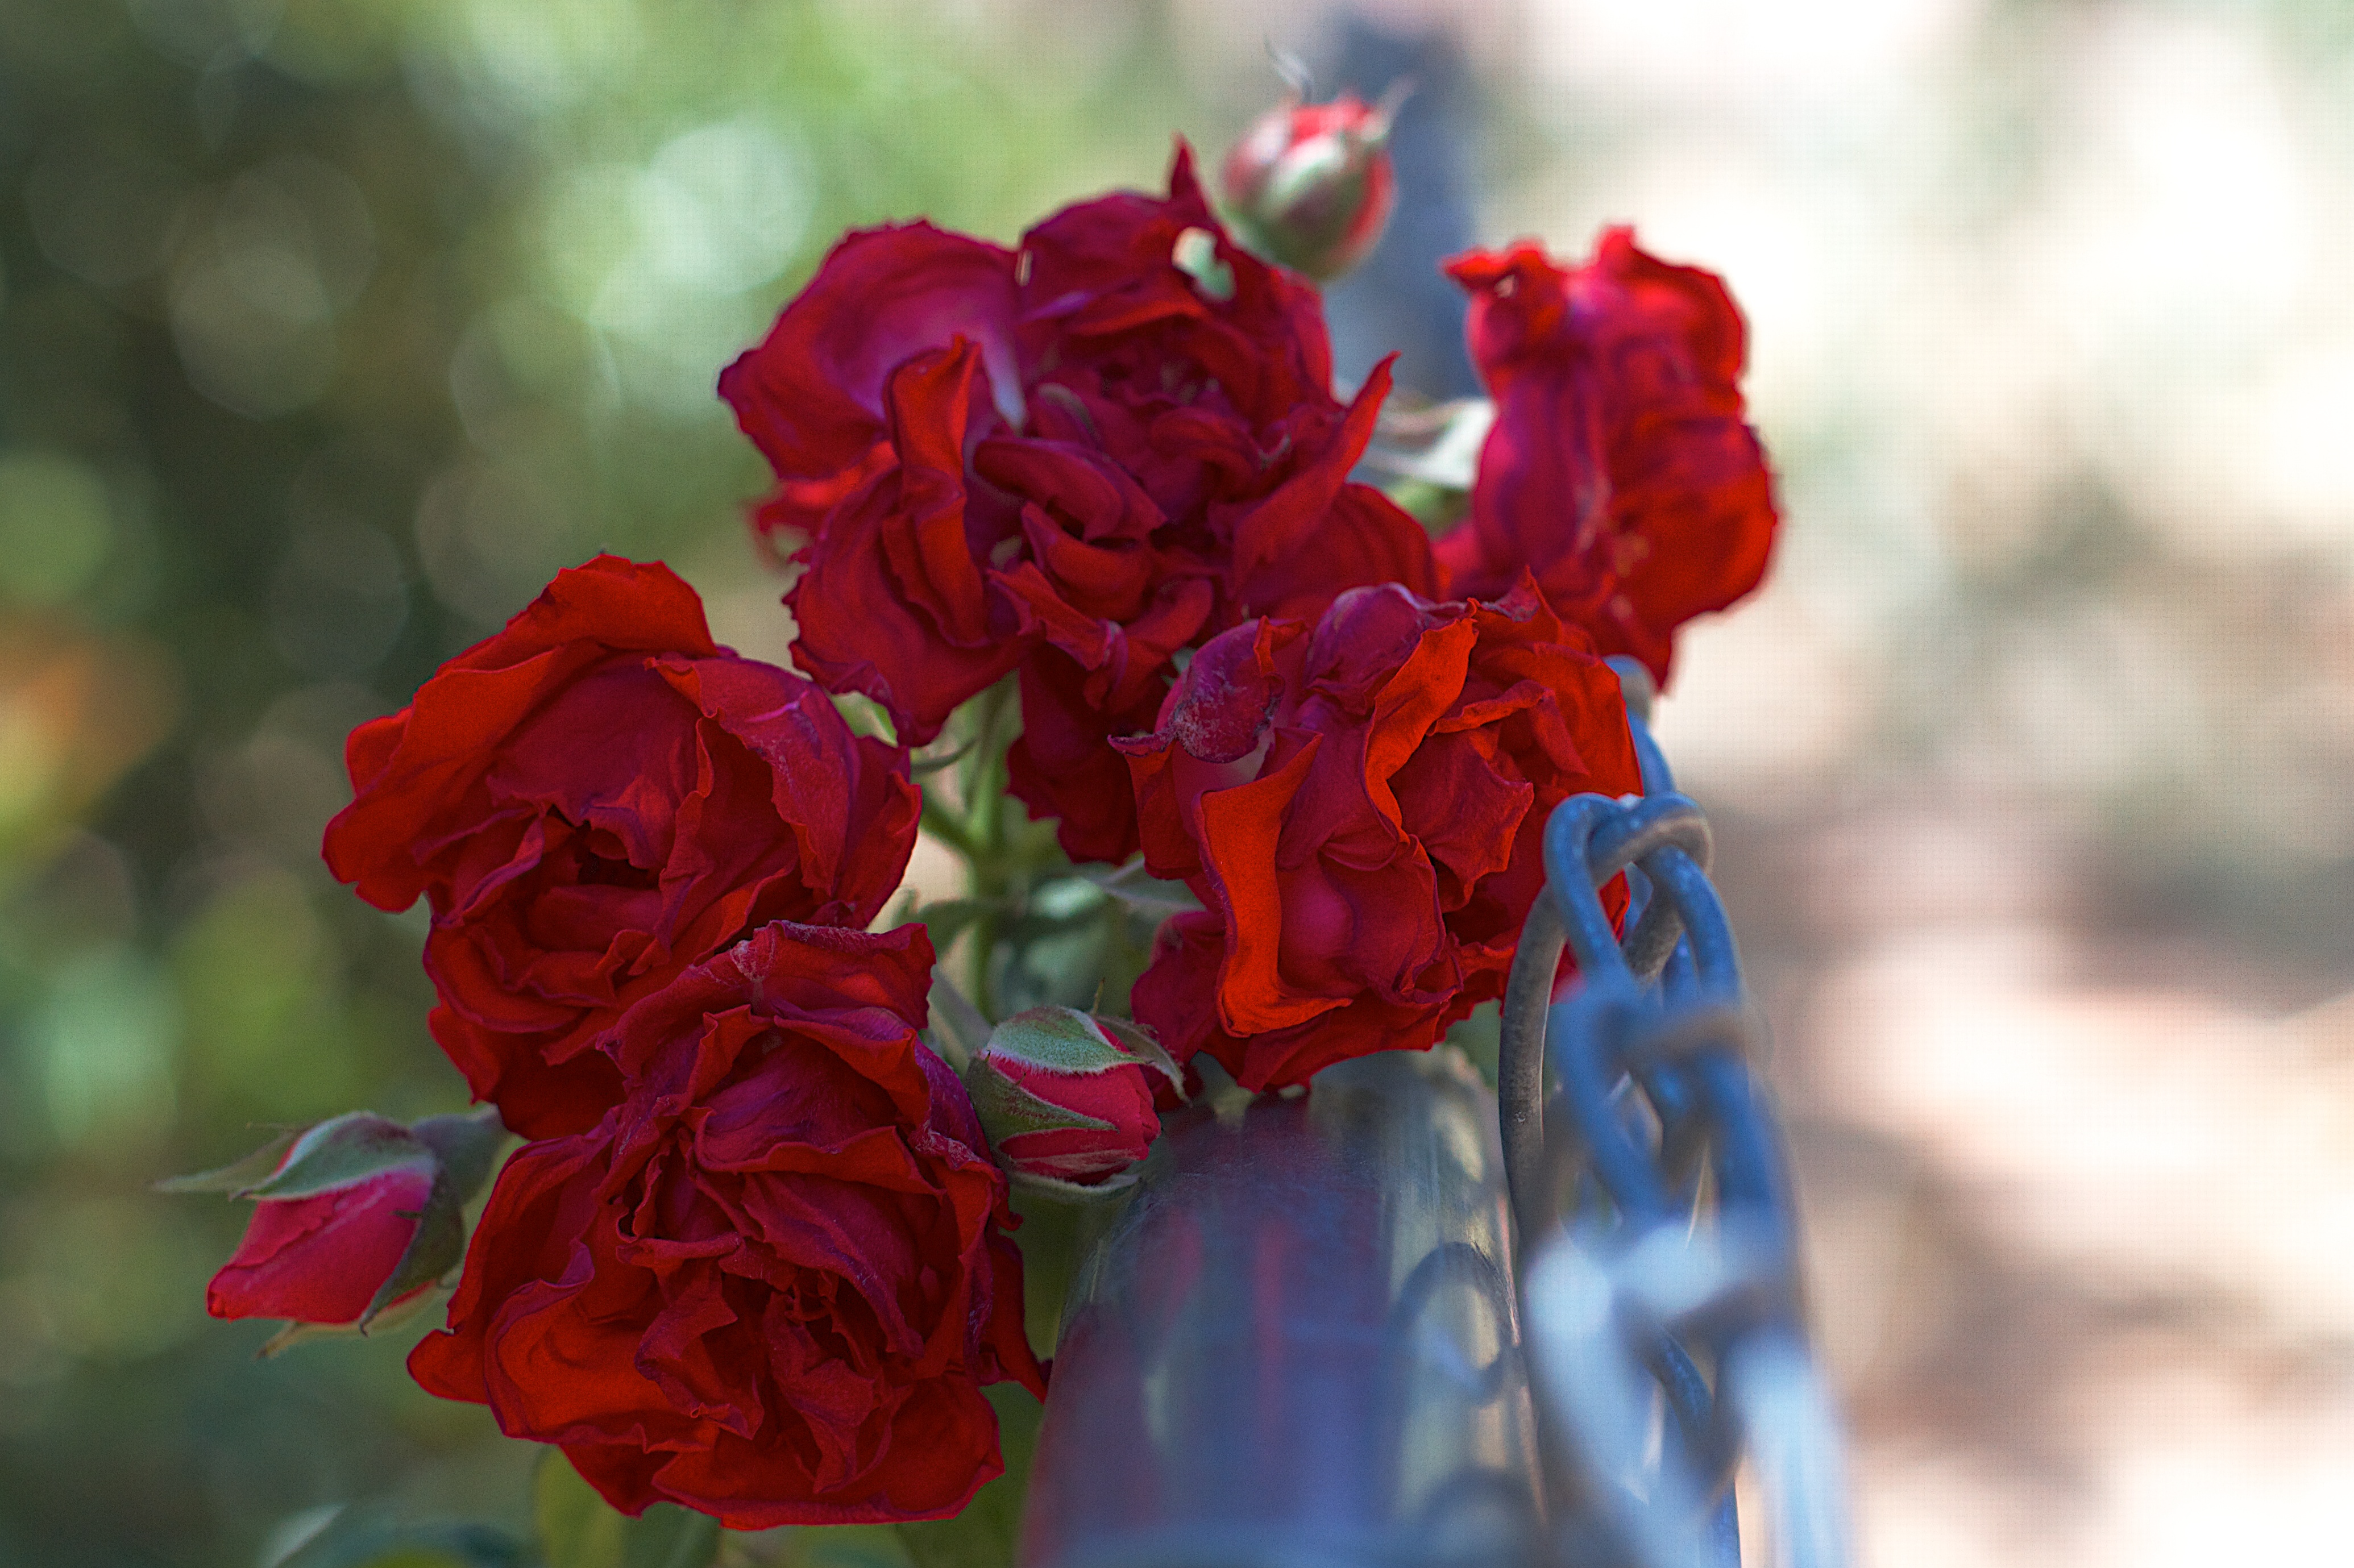
blossom, plant, leaf, flower, petal, rose, red, flora, macro photography, flowering plant, garden roses, rose family, plant stem, land plant